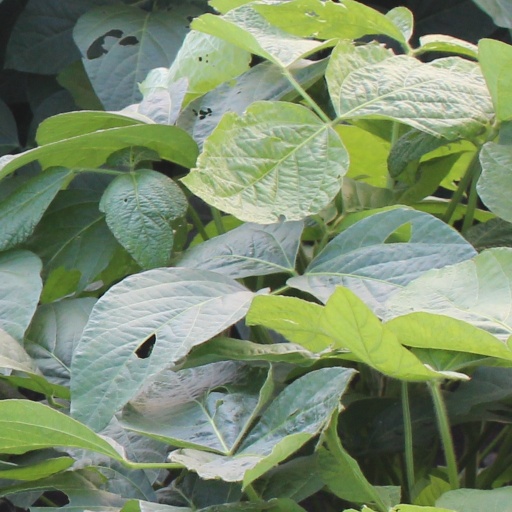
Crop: soybean